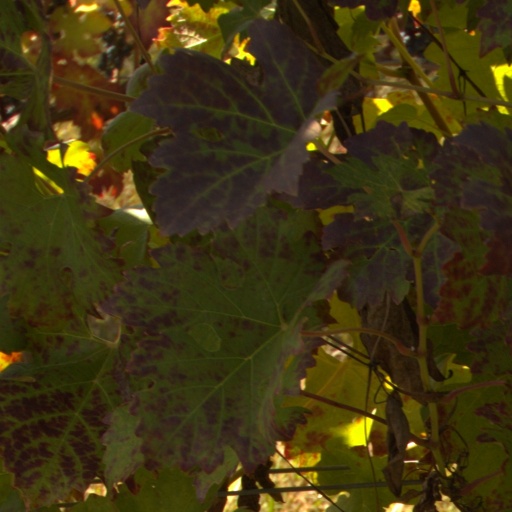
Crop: grape